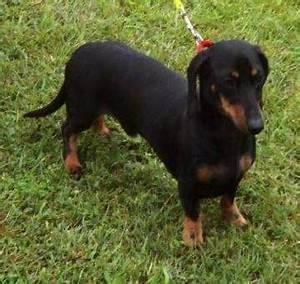
dog